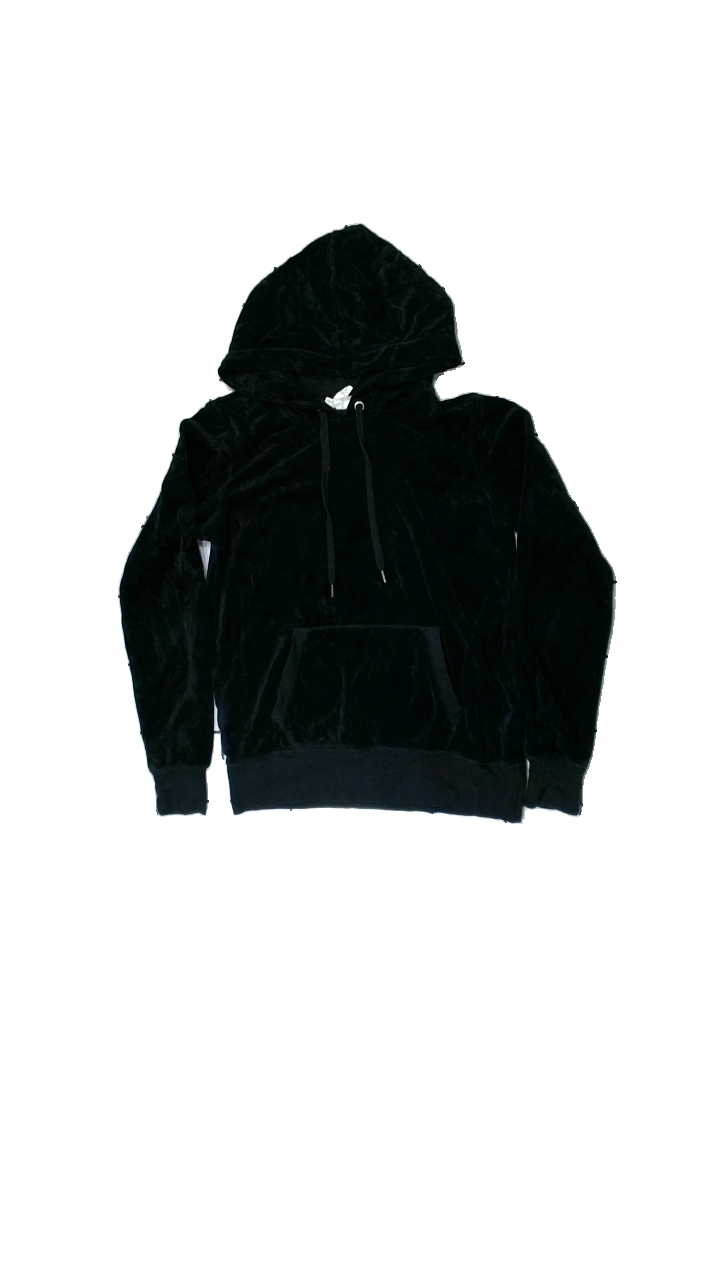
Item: Hoodie (Ladies)
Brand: Logg (h&m)
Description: Black sweater from LOGG, size S. Okay condition.
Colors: Black
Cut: Regular
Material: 100% cotton
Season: All
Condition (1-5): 3
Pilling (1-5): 5
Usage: Reuse
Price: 50-100